Hungarian Technical and Transportation Museum

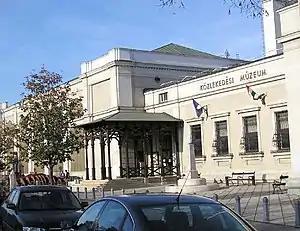
The main entrance of the old building of Hungarian Museum of Science, Technology and Transport

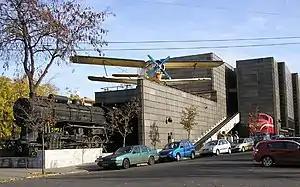
Locomotives and an Antonov An-2 aircraft outside newly demolished building of the Hungarian Museum of Science, Technology and Transport

The Magyar Műszaki és Közlekedési Múzeum ("Hungarian Technical and Transportation Museum"), still often referred to by its former name, Közlekedési Múzeum ("Transportation Museum"), is a museum in Budapest, Hungary. It is one of Europe's oldest transportation collections.